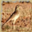
Label: bird